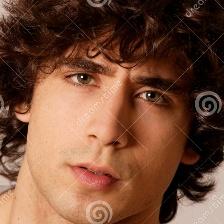
Label: faces